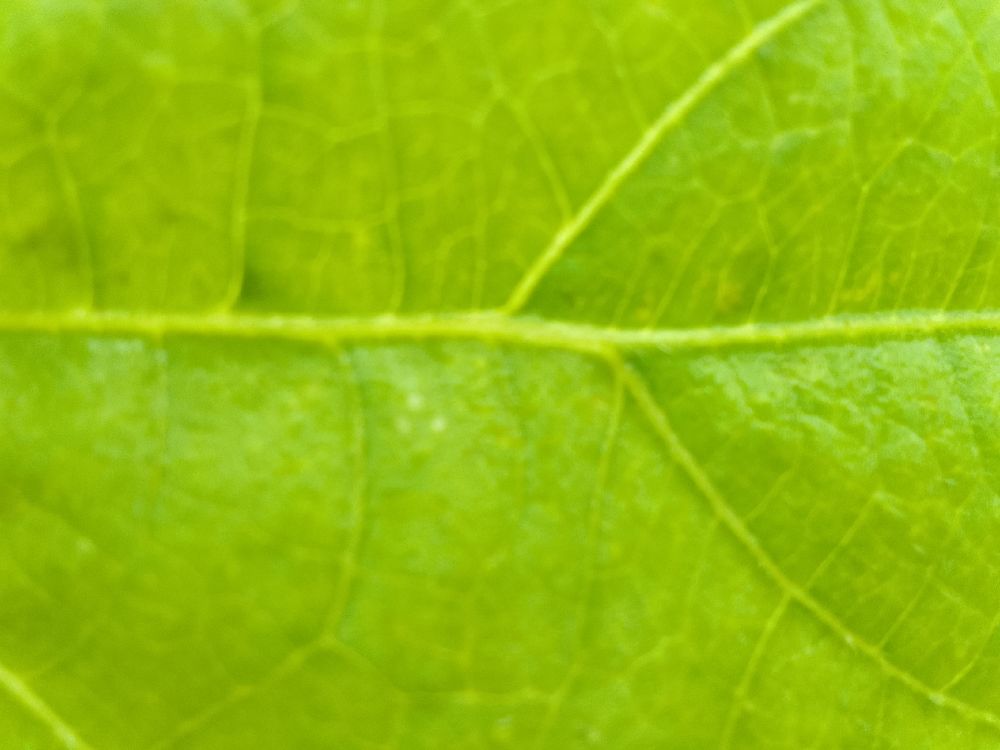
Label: healthy